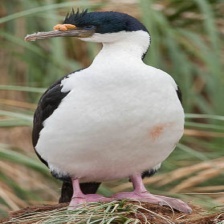
Species: IMPERIAL SHAQ
Scientific name: LEUCOCARBO ATRICEPS